Baron Kensington

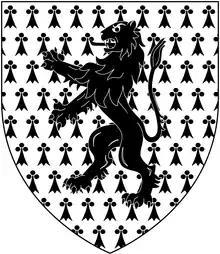
Arms of Edwardes, Baron Kensington: "Ermine, a lion rampant sable". The Edwardes family quarters Rich

Baron Kensington is a title that has been created three times, in the Peerages of England, Ireland and the United Kingdom.